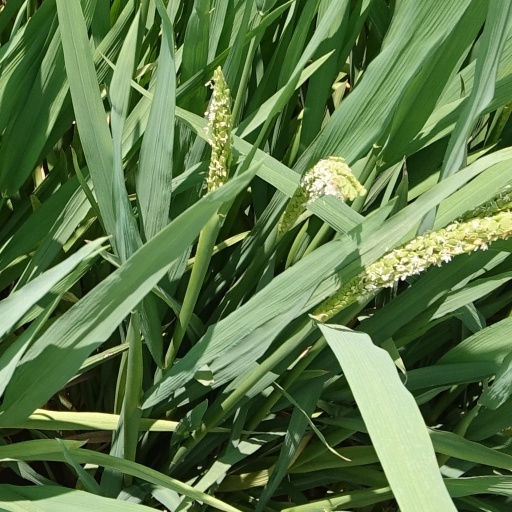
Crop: rice